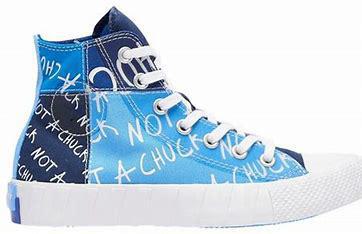
Brand: Converse
Model: UNT1TL3D